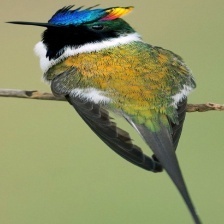
Species: HORNED SUNGEM
Scientific name: HELIACTIN BILOPHUS
ImageNet parent category: hummingbird